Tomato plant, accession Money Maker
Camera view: horizontal (90 deg, fisheye); turntable rotation: 120 degrees
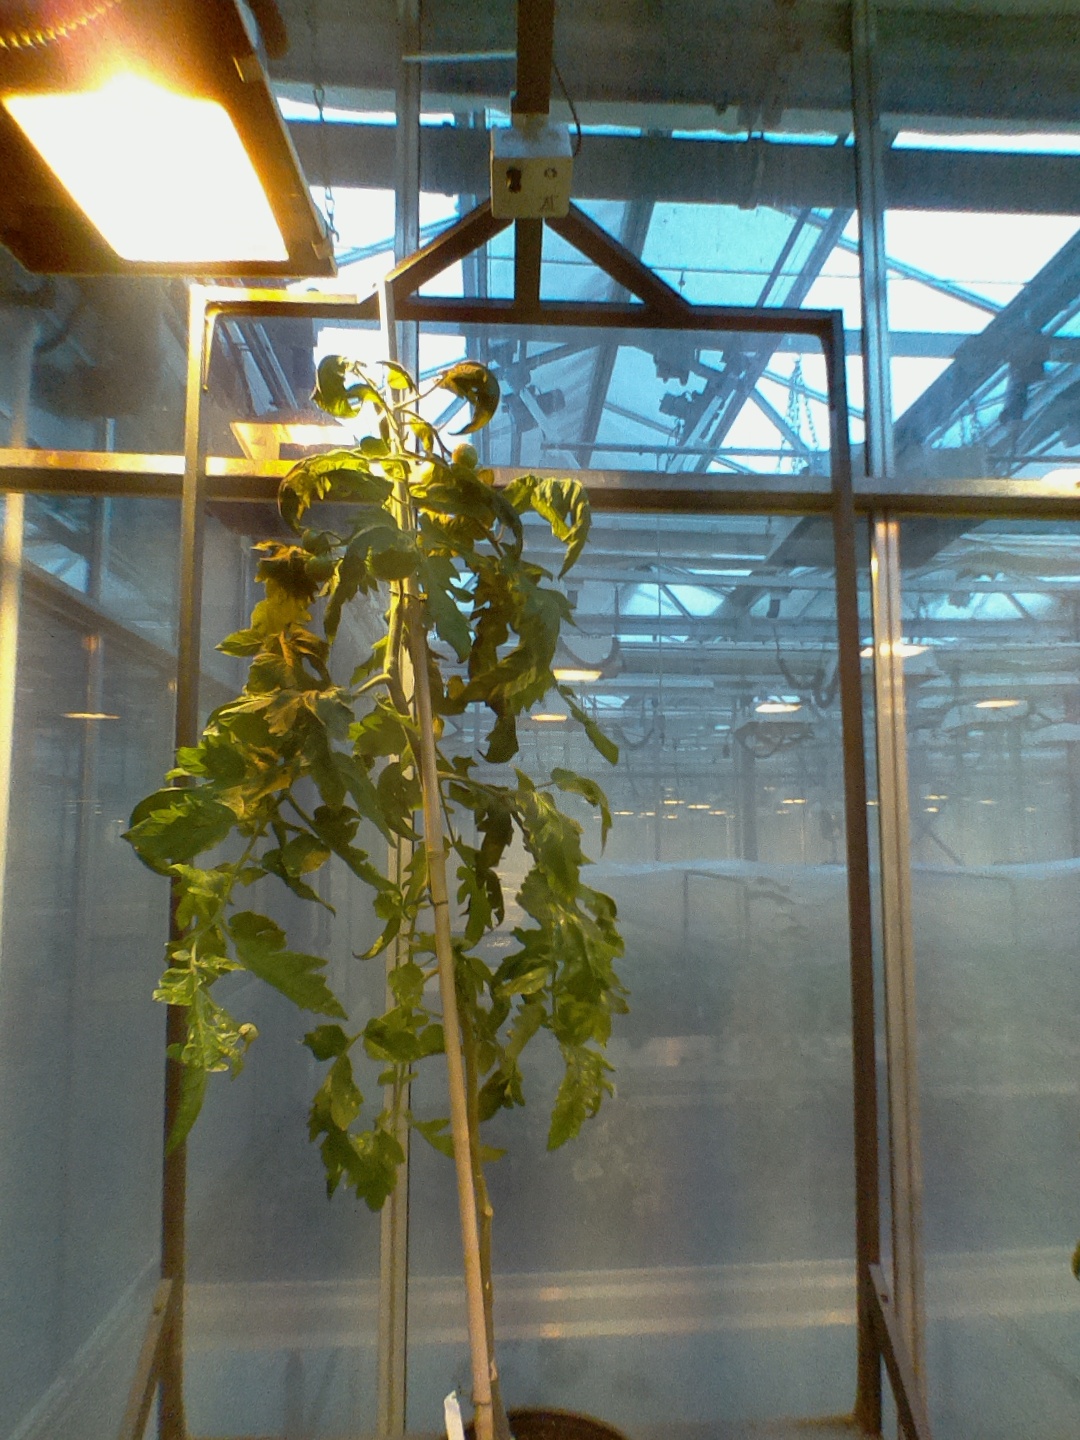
BBCH growth stage 73: 30%-40% of final fruit size